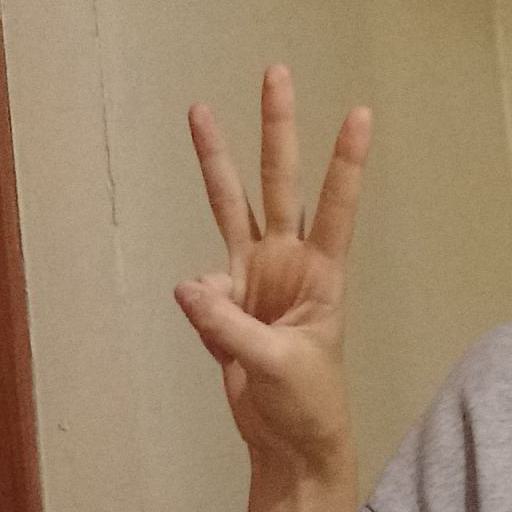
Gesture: three